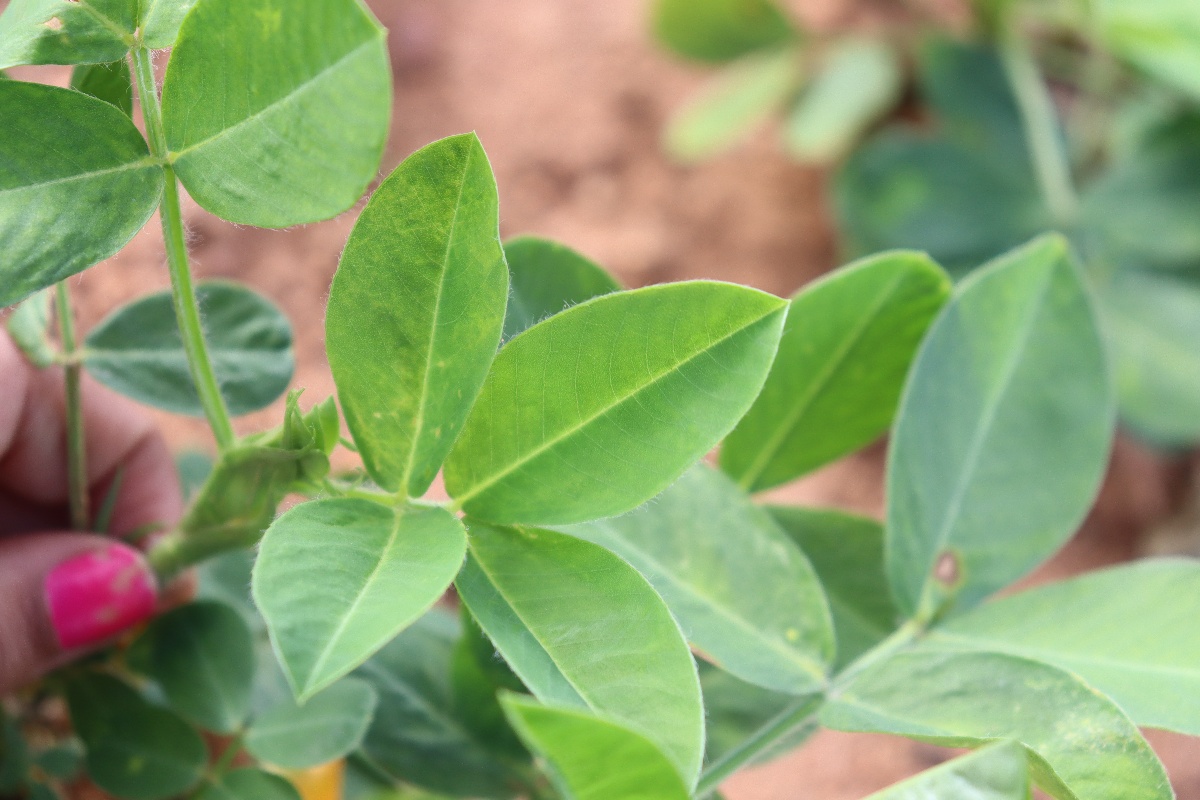
Label: healthy leaf